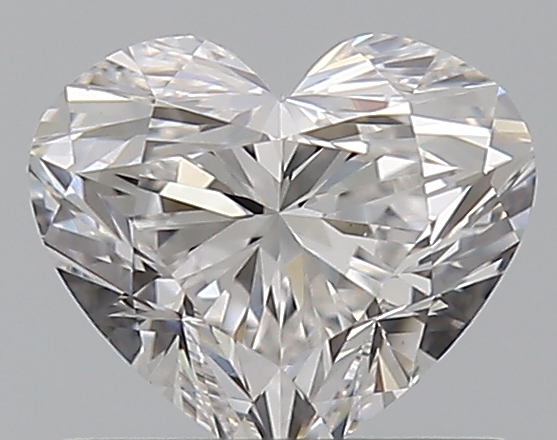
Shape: heart
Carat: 0.7
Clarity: VS1
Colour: F
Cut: EX
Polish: EX
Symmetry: EX
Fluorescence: F
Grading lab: GIA
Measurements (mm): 5.32 x 6.16 x 3.72